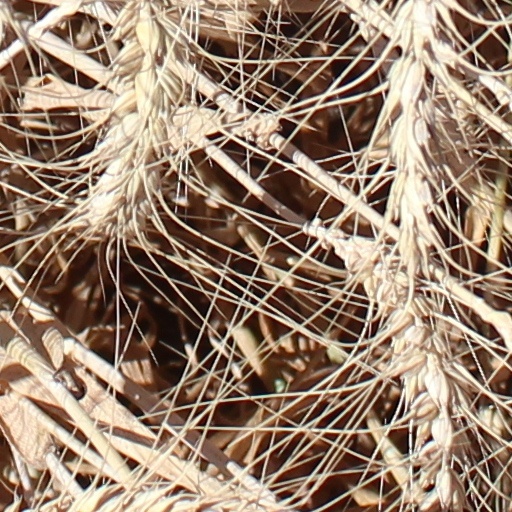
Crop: wheat